3d Troop Carrier Squadron

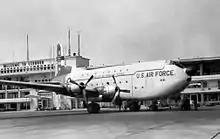
63d Troop Carrier Wing C-124 Globemaster II during the Lebanon Crisis of 1958

The 3d Troop Carrier Squadron is an inactive United States Air Force unit. It was last assigned to the 63d Troop Carrier Group at Donaldson Air Force Base, South Carolina, where it was inactivated in 1960.